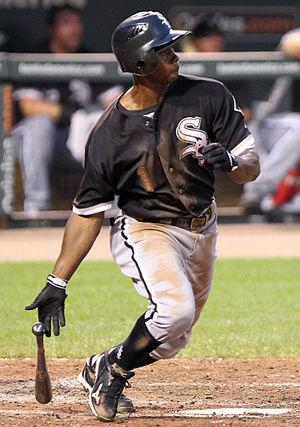
Juan D'Vaughn Pierre est un joueur de baseball qui évolue dans les Ligues majeures de 2000 à 2013.